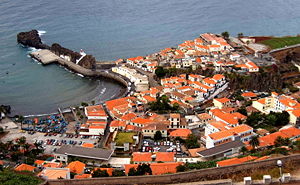
Madeira / Geografi / Madeira
Câmara de Lobos på Madeira
Madeira er dels en gruppe portugisiske øer i det østlige Atlanterhav, dels navnet på hovedøen i øgruppen. De ligger ud for Marokko og nord for de Kanariske Øer. Madeira er desuden navnet på den selvstyrende region, som også består af øerne Porto Santo, samt de to ubeboede øgrupper Selvagensøerne og Desertasøerne. Øerne har et samlet areal på 801 km² og et indbyggertal på omkring 250 000. Øernes hovedstad og den største by Funchal med 104.000 indbyggere ligger på hovedøen Madeira. Øerne er nu en autonom region under Portugal.